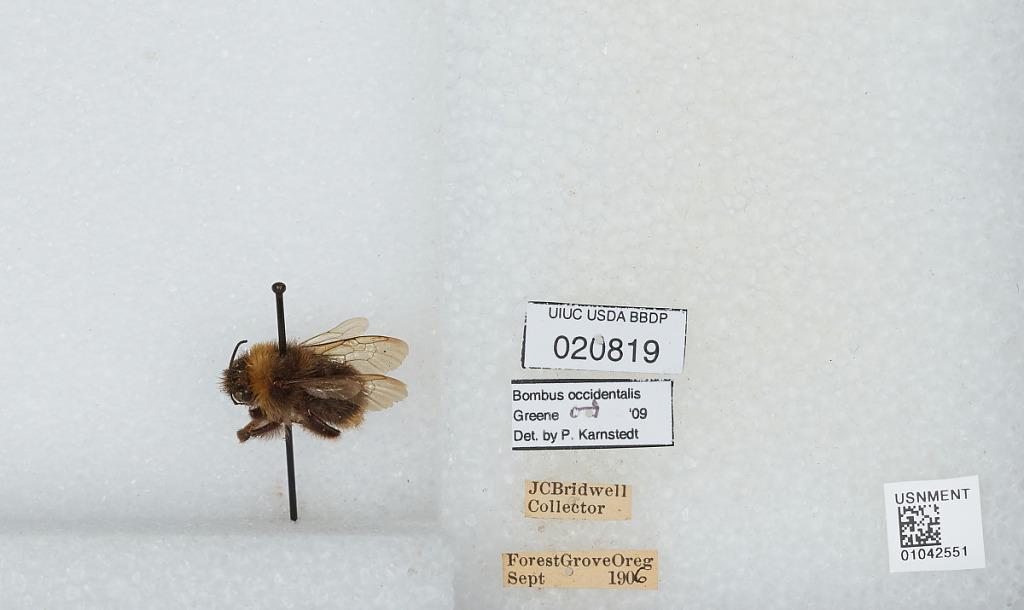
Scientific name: Bombus sp.
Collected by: J. Bridwell
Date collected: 1906-9-
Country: United States
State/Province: Oregon
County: Washington
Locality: Forest Grove
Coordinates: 45.5197, -123.111
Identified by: Karnstedt, P.